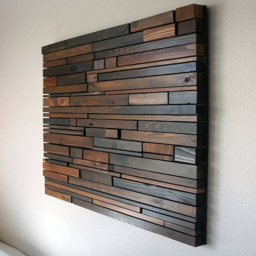
for the office with our company values wood burned on various boards .